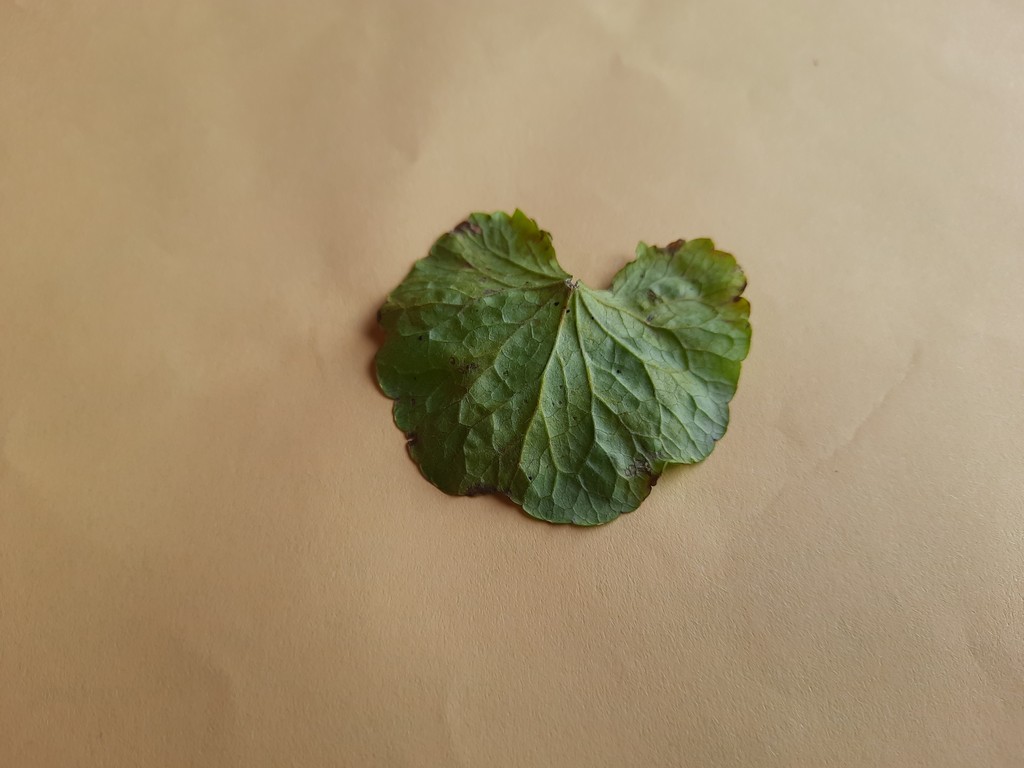
Label: Unhealthy